Julia and Julia

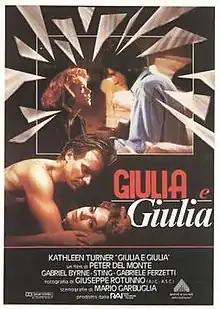
Italian Poster

Julia and Julia is a 1987 Italian drama film directed by Peter Del Monte. The screenplay by Silvia Napolitano, Sandro Petraglia, Joseph Minion, and Del Monte is based on a story by Napolitano.